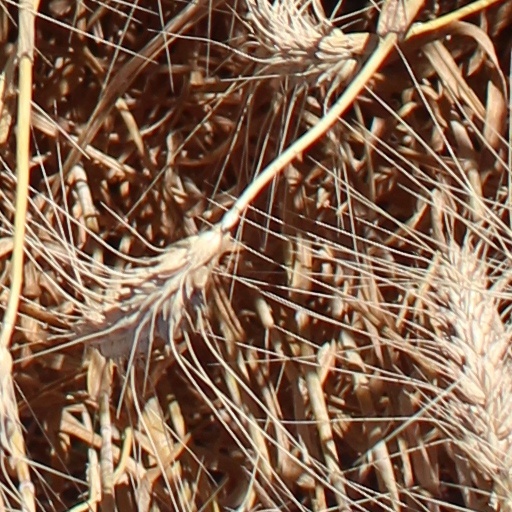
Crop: wheat